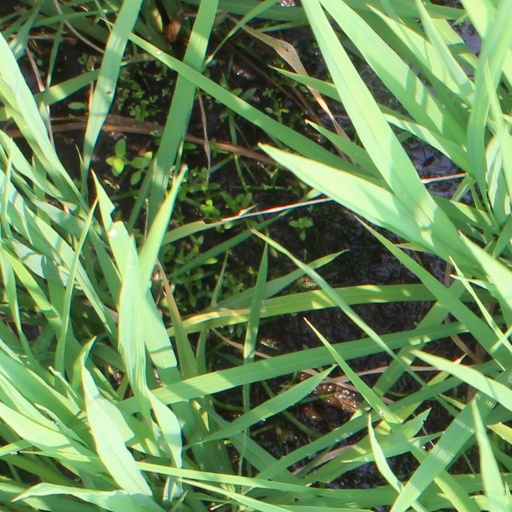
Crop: rice